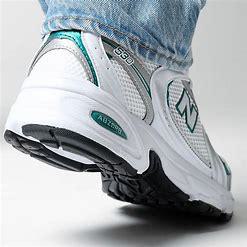
Brand: New
Model: Balance Lifestyle